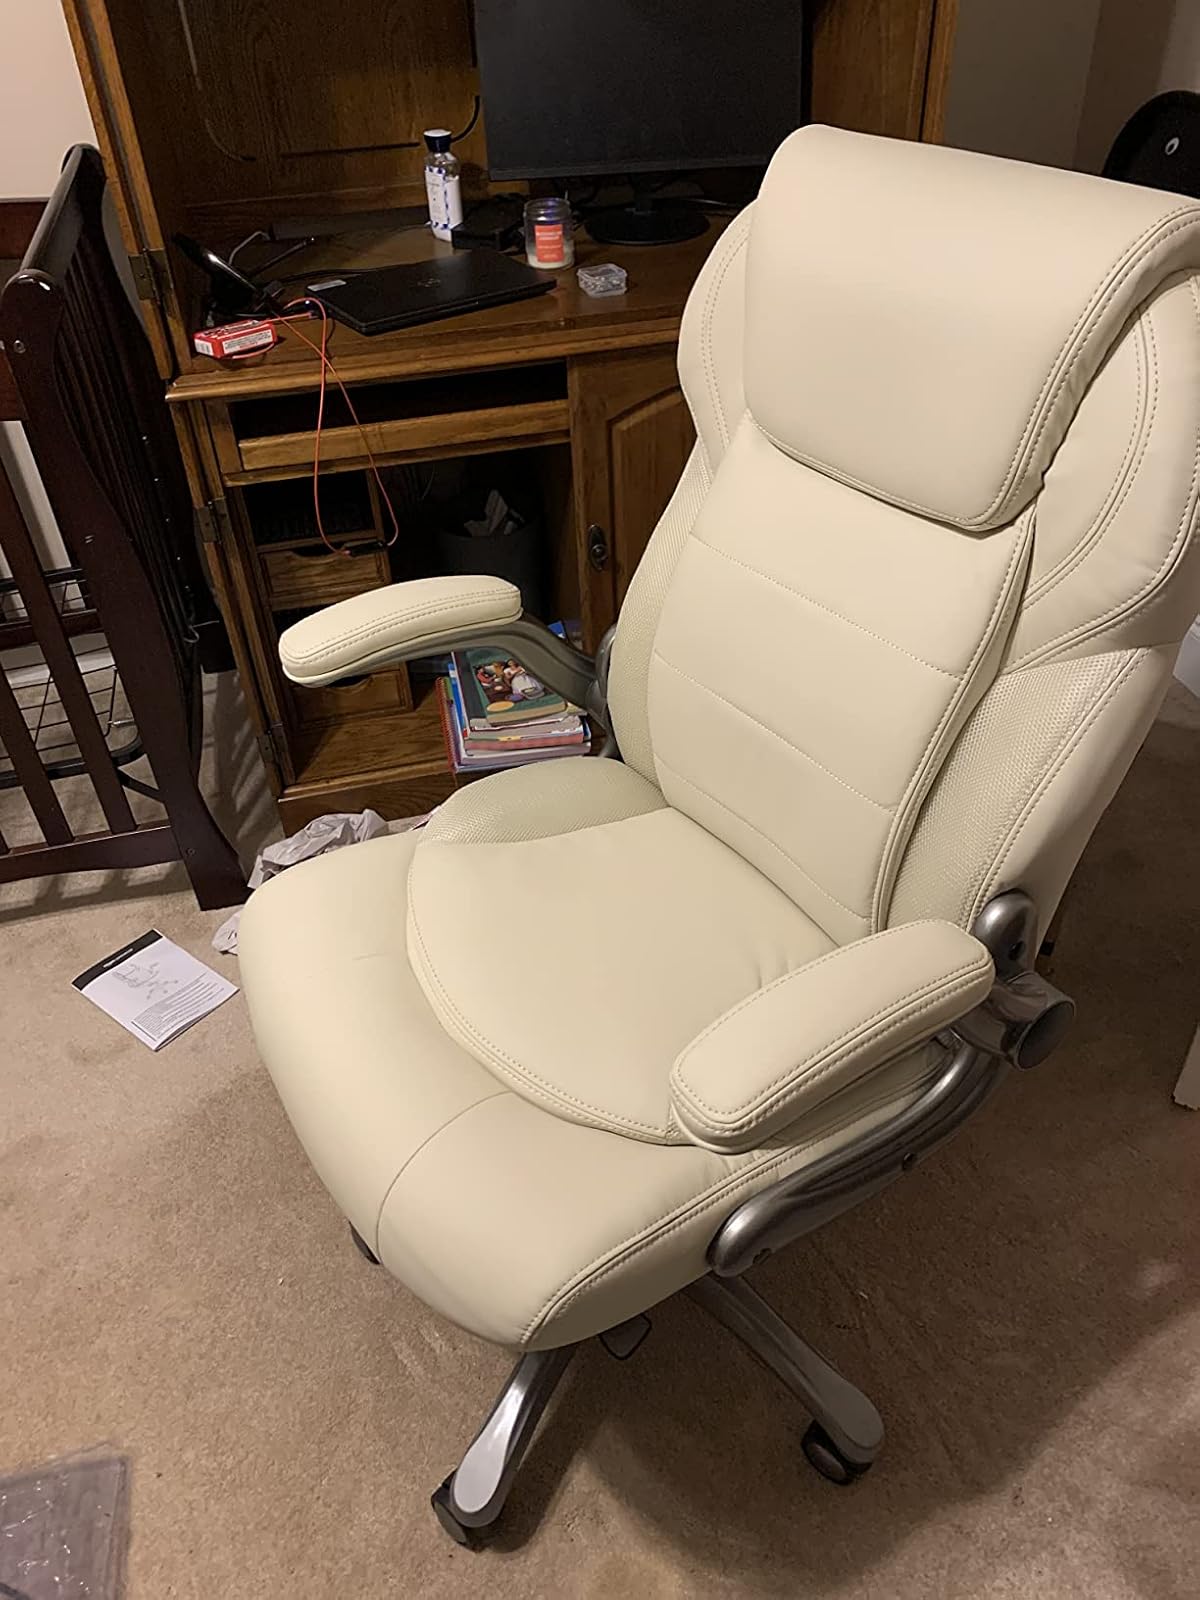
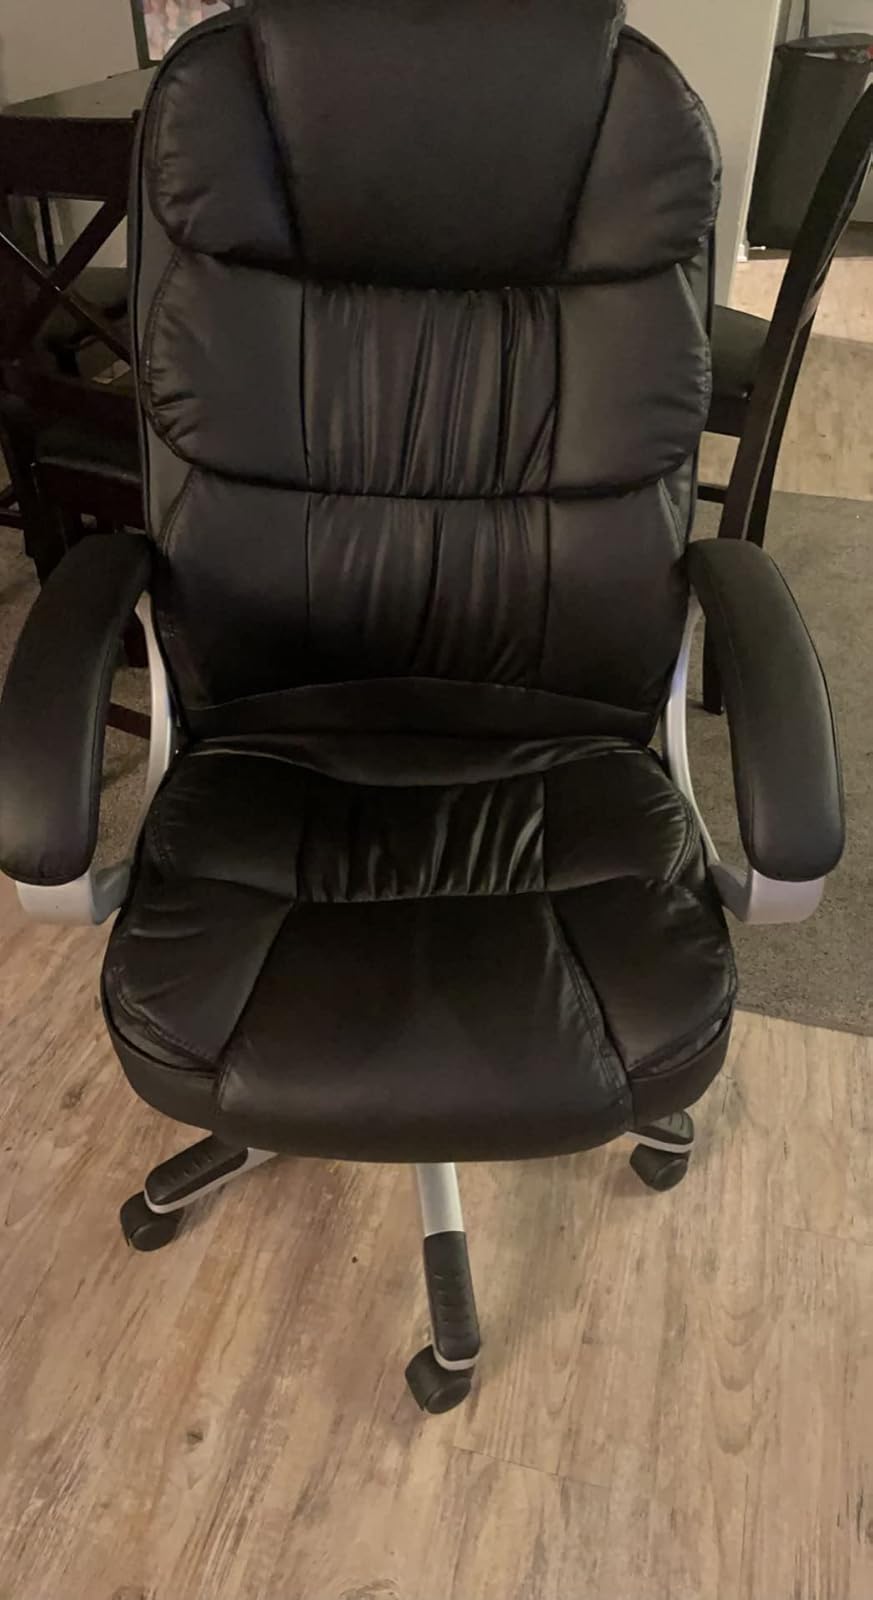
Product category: items_chair
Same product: no